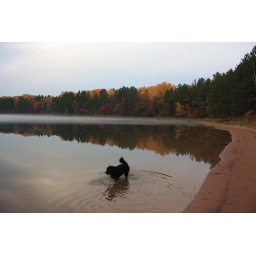
jackson brown wading in the water by himself! long lake, fall 2008